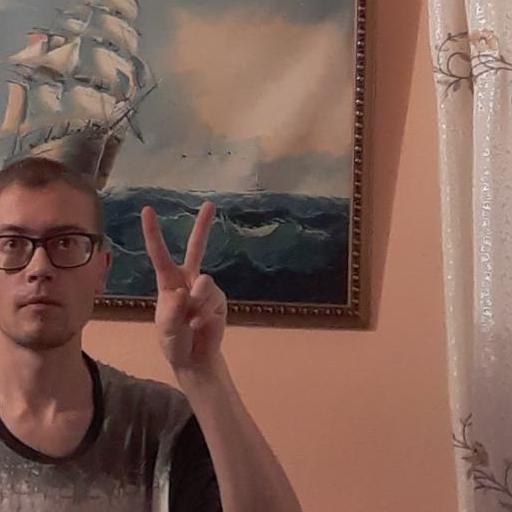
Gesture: peace